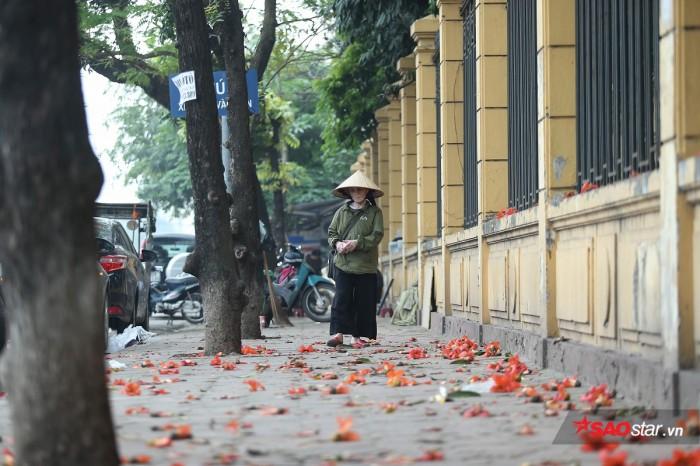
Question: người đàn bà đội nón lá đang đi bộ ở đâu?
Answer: người đàn bà đội nón lá đang đi bộ trên vỉa hè